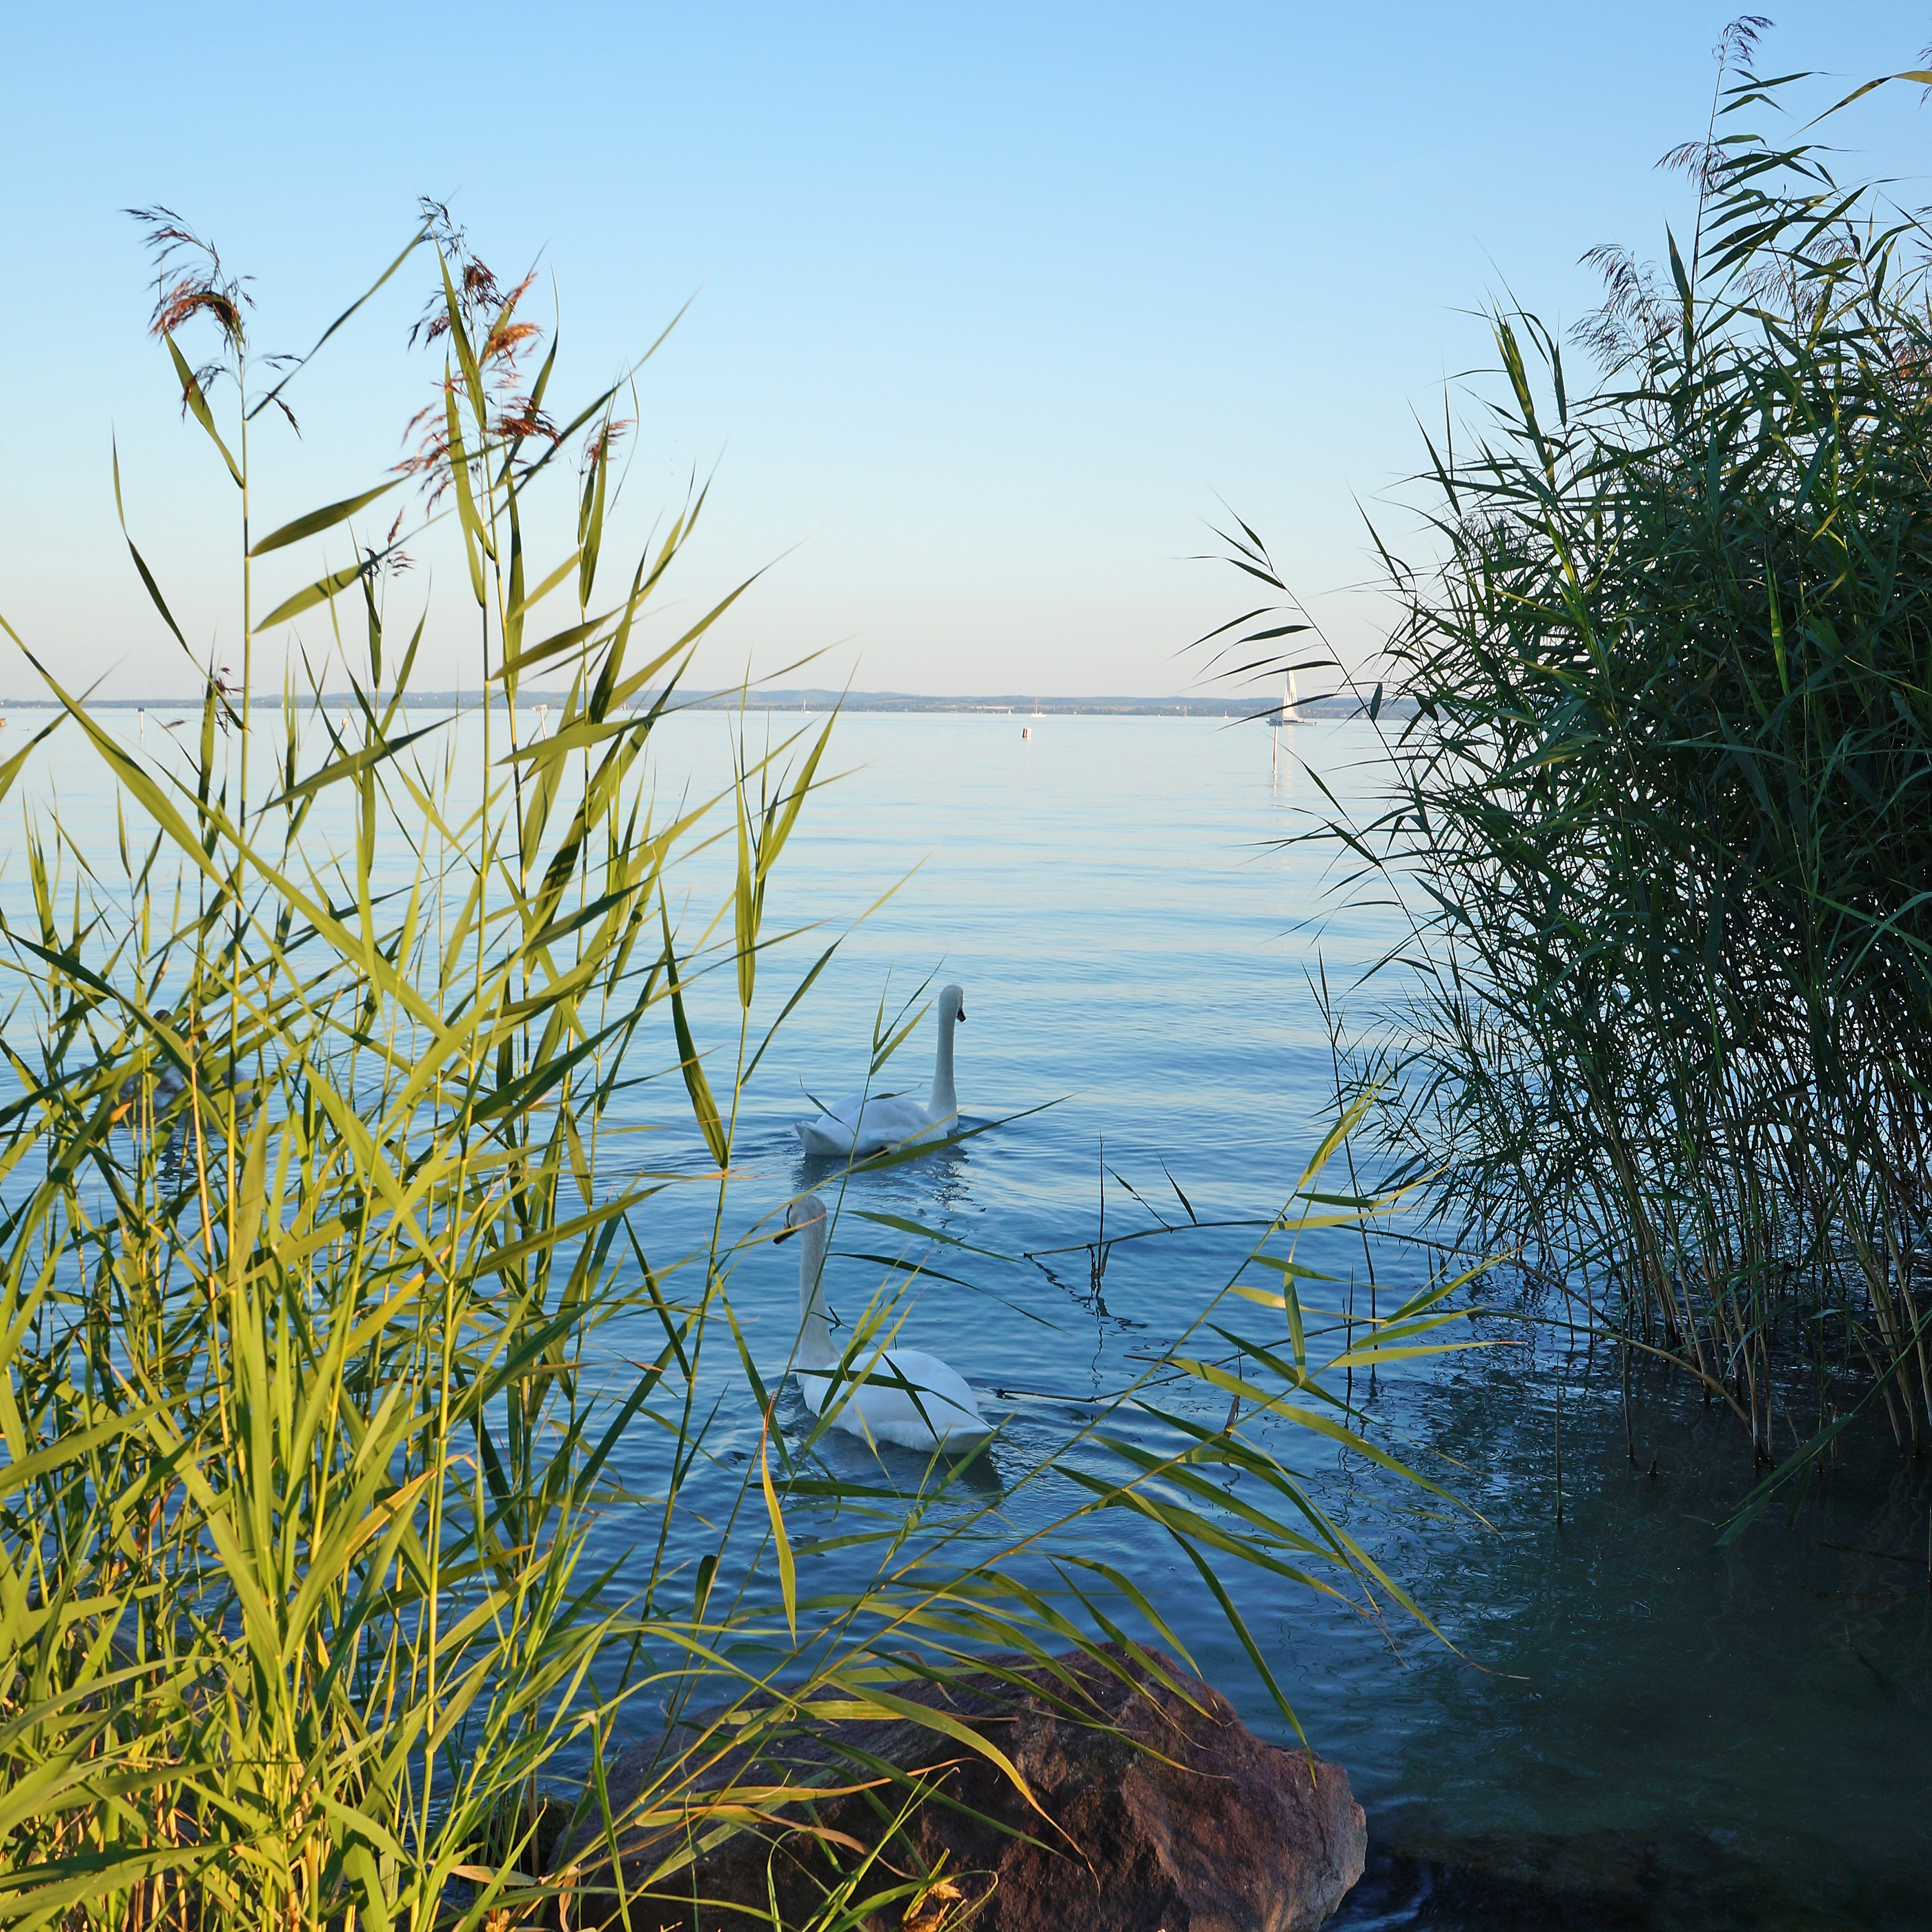
sea, coast, tree, water, nature, grass, ocean, marsh, sunlight, morning, shore, flower, lake, reed, reflection, body of water, swan, wetland, hungary, habitat, lake balaton, grass family